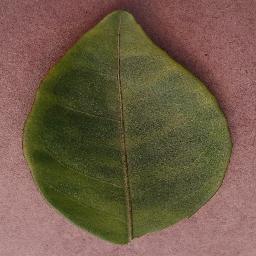
Label: Orange___Haunglongbing_(Citrus_greening)